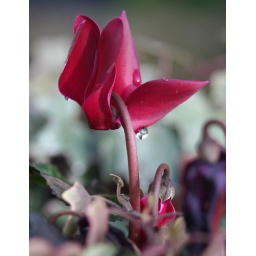
Dark red cyclamen - one of my favourites as they flower in the depths of winter on my patio.